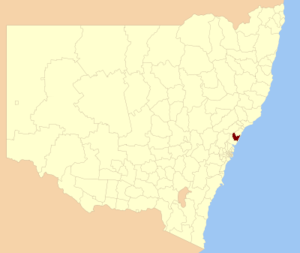
Le comté de Wyong est une ancienne zone d'administration locale située dans l'État de Nouvelle-Galles du Sud en Australie. En 2016, il est intégré au conseil de la Côte centrale.